Mobile Suit Gundam-san

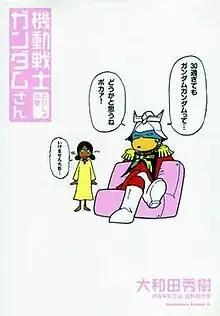
Cover art to Volume 1 of the "Gundam-san" manga, artwork by Hideki Ohwada

, commonly referred to as "Gundam-san", is a Japanese yonkoma (4-panel) parody gag manga series by Hideki Ohwada. A part of the "Gundam" media franchise, it is a parody of the original "Mobile Suit Gundam" anime series, featuring Amuro Ray, Lalah Sune, and Char Aznable as main characters. It has been serialized in Kadokawa Shoten's "seinen" manga magazine "Gundam Ace" since June 2001 and collected in fourteen "tankōbon" volumes.